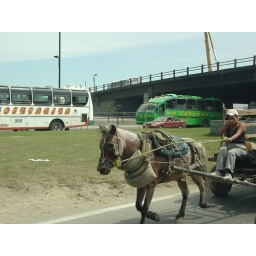
You still see a lot of horse carts on the roads in Bogota